Clare Castle

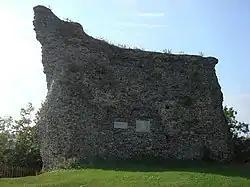
Surviving ruins

The castle now consists of a motte, on which a part of the keep still stands and the outer bailey earthworks; fragments of the inner bailey stone wall can also still be seen. The disused station, goods yard and the castle grounds have been developed into a landscaped country park, interlaced with water in the old moats, called Clare Castle Country Park, which is crossed by the Stour Valley Path. The park was opened in June 1972, after were donated by Anthony de Fontblanque and of railway land bought for £10,000.